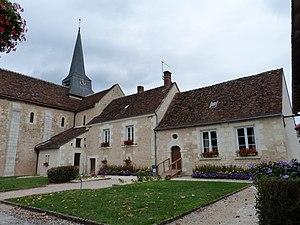
Église Saint-Pierre de Meusnes (Loir-et-Cher, France) This building is classé au titre des Monuments Historiques. It is indexed in the Base Mérimée, a database of architectural heritage maintained by the French Ministry of Culture,
L'église Saint-Pierre est une église catholique située à Meusnes, en France.
Cet article recense les monuments historiques de Loir-et-Cher, en France.
Meusnes est une commune française située dans le département de Loir-et-Cher en région Centre-Val de Loire.